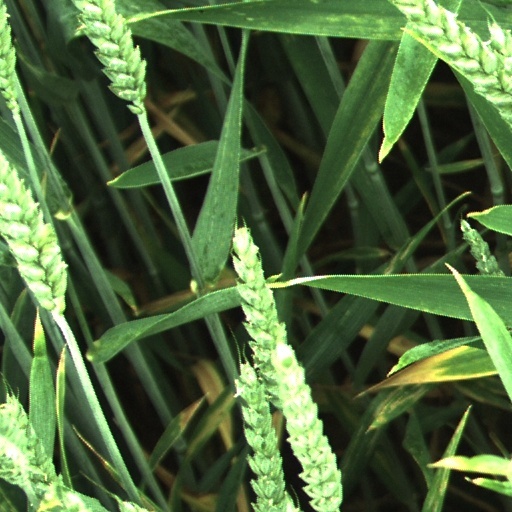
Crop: wheat